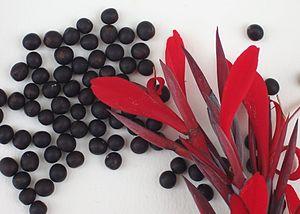
Le Canna ou appelé également Conflore à La Réunion, Toloman ou Balisier rouge est une plante herbacée de la famille des Cannaceae. On l'appelle parfois Canna des Indes, mais ce nom est aussi utilisé pour plusieurs autres espèces de fleurs de l'ordre des Zingibérales.